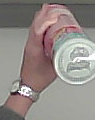
Product: pringles_original